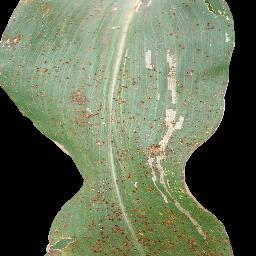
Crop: corn
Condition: (maize)_common_rust